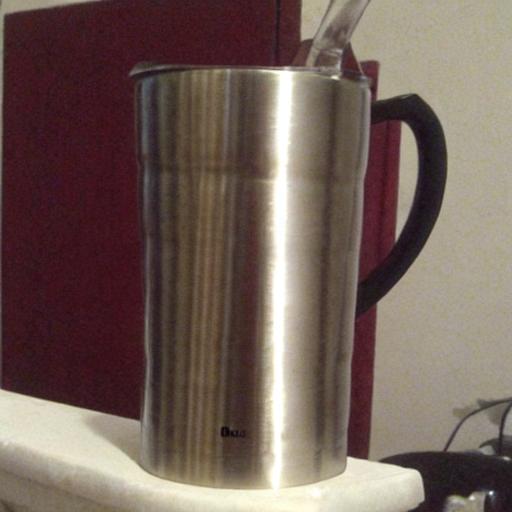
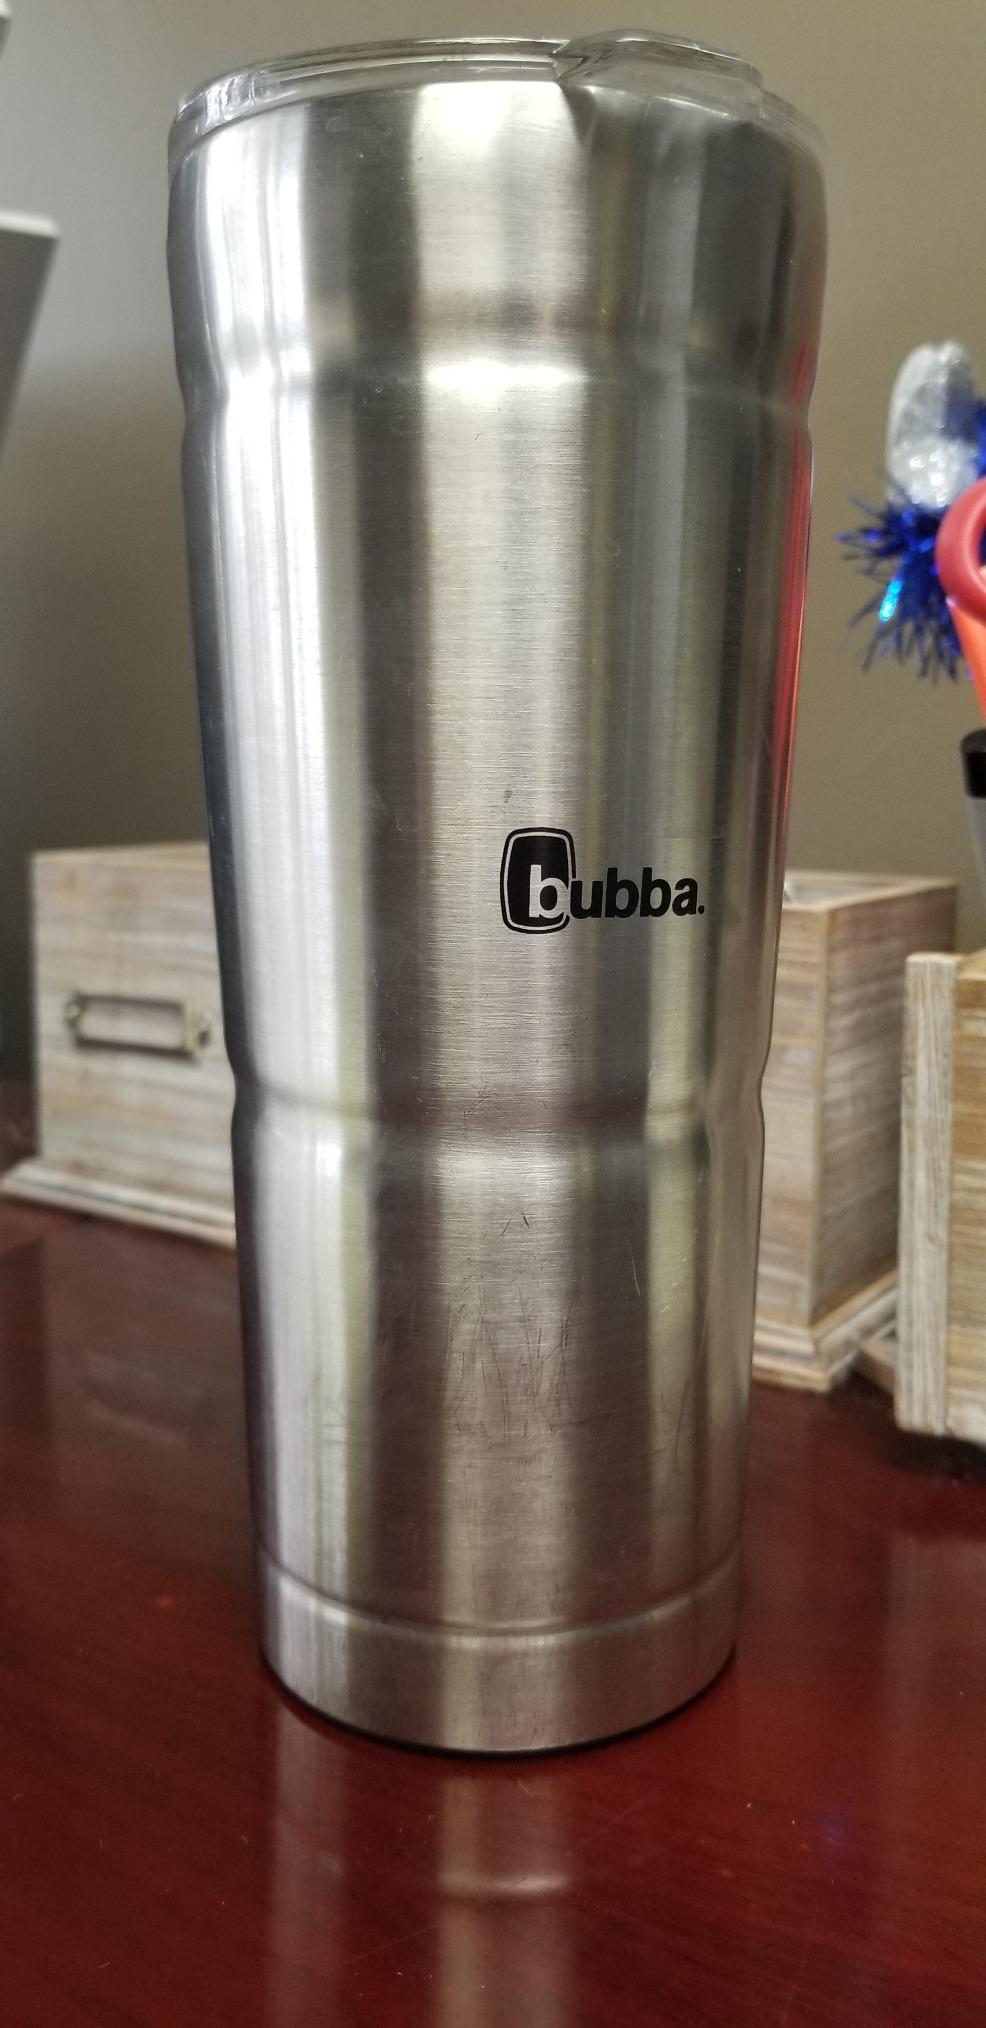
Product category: items_tea
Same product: no